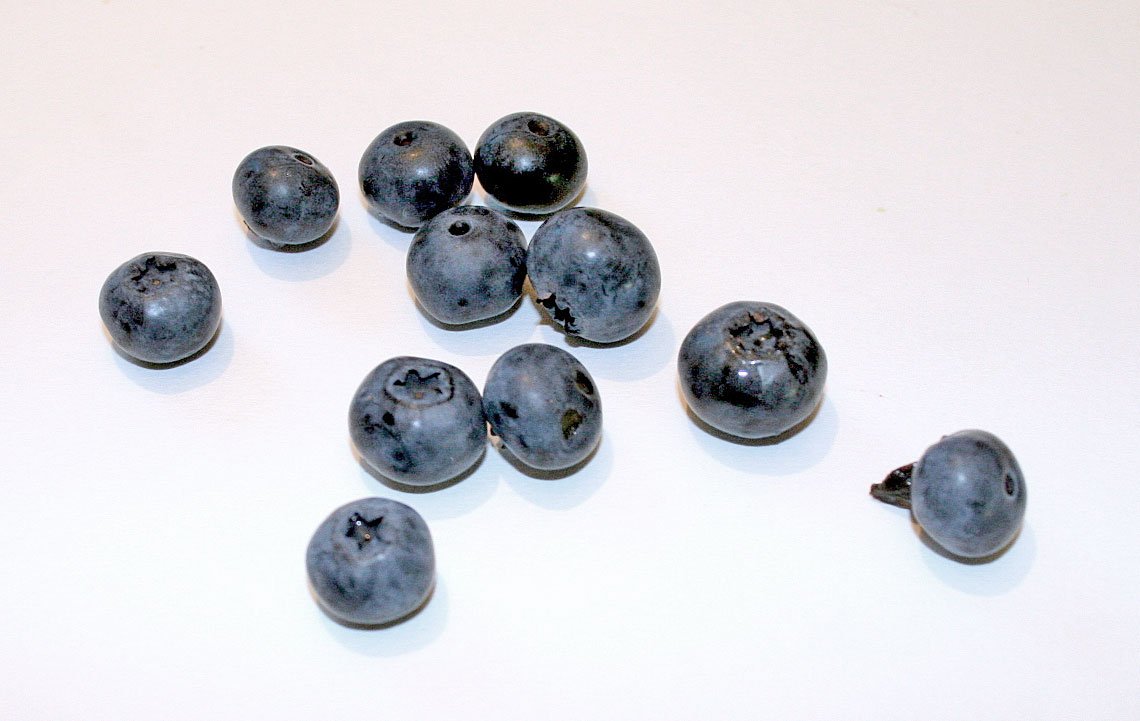
fruit, berry, food, produce, blueberry, bead, button, jewellery, cranberry, art, berries, fruits, black berry, wild berry, fashion accessory, body jewelry, bickbeere, zeckbeere